António Cabreira

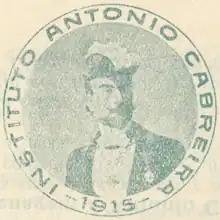
Logo of the "Instituto António Cabreira"

António Cabreira was also responsible for the First Colonial Congress in 1900, and the First National Pedagogical Congress in 1908. In 1920, Cabreira hosted the First National Archaeological Congress ("Congresso Arqueológico Nacional"), held in Tavira. Even though it was sparsely attended by the Portuguese archaeologists, the Congress was notable for defending the principle of archaeological exploration across the country and the safeguarding and promotion of archaeological heritage, and for criticising the established practices of the National Archaeology Museum.